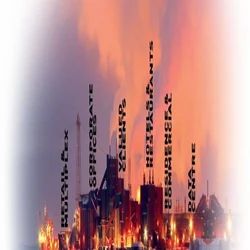
Label: Electrical_Contractor_Service